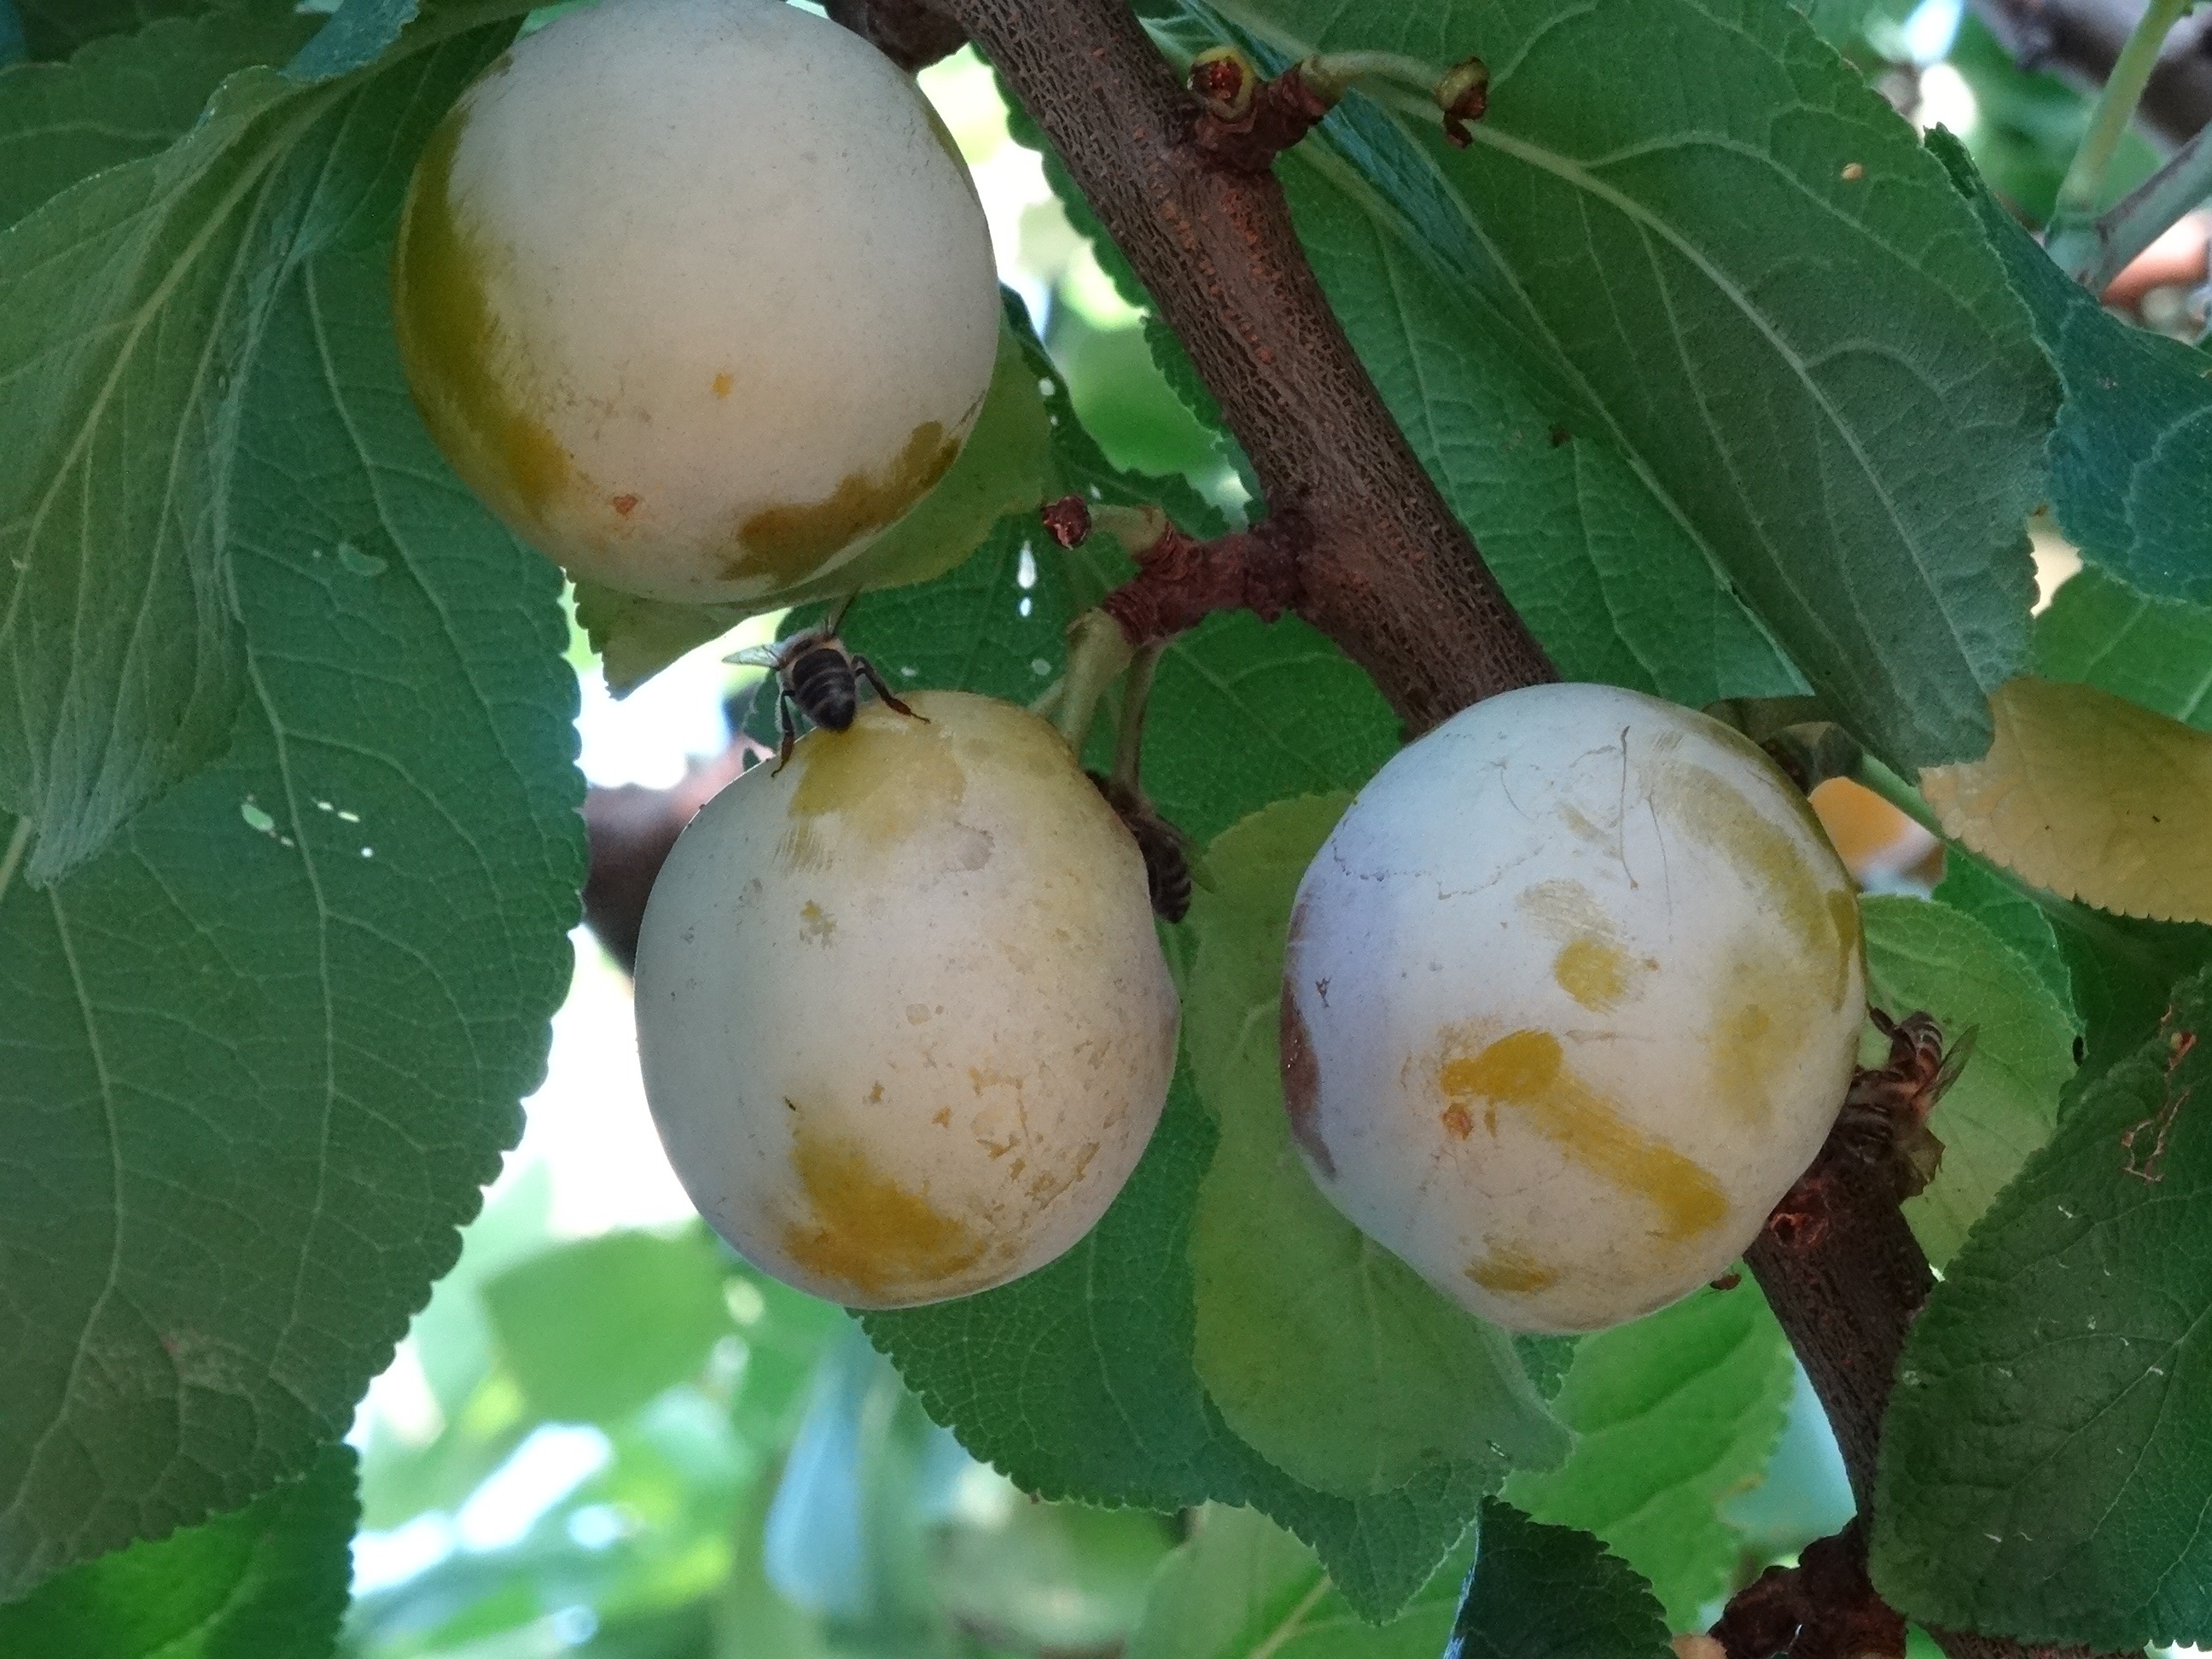
plant, fruit, flower, food, produce, coconut, fruit tree, plantation, plums, bees, flowering plant, rose family, loquat, land plant